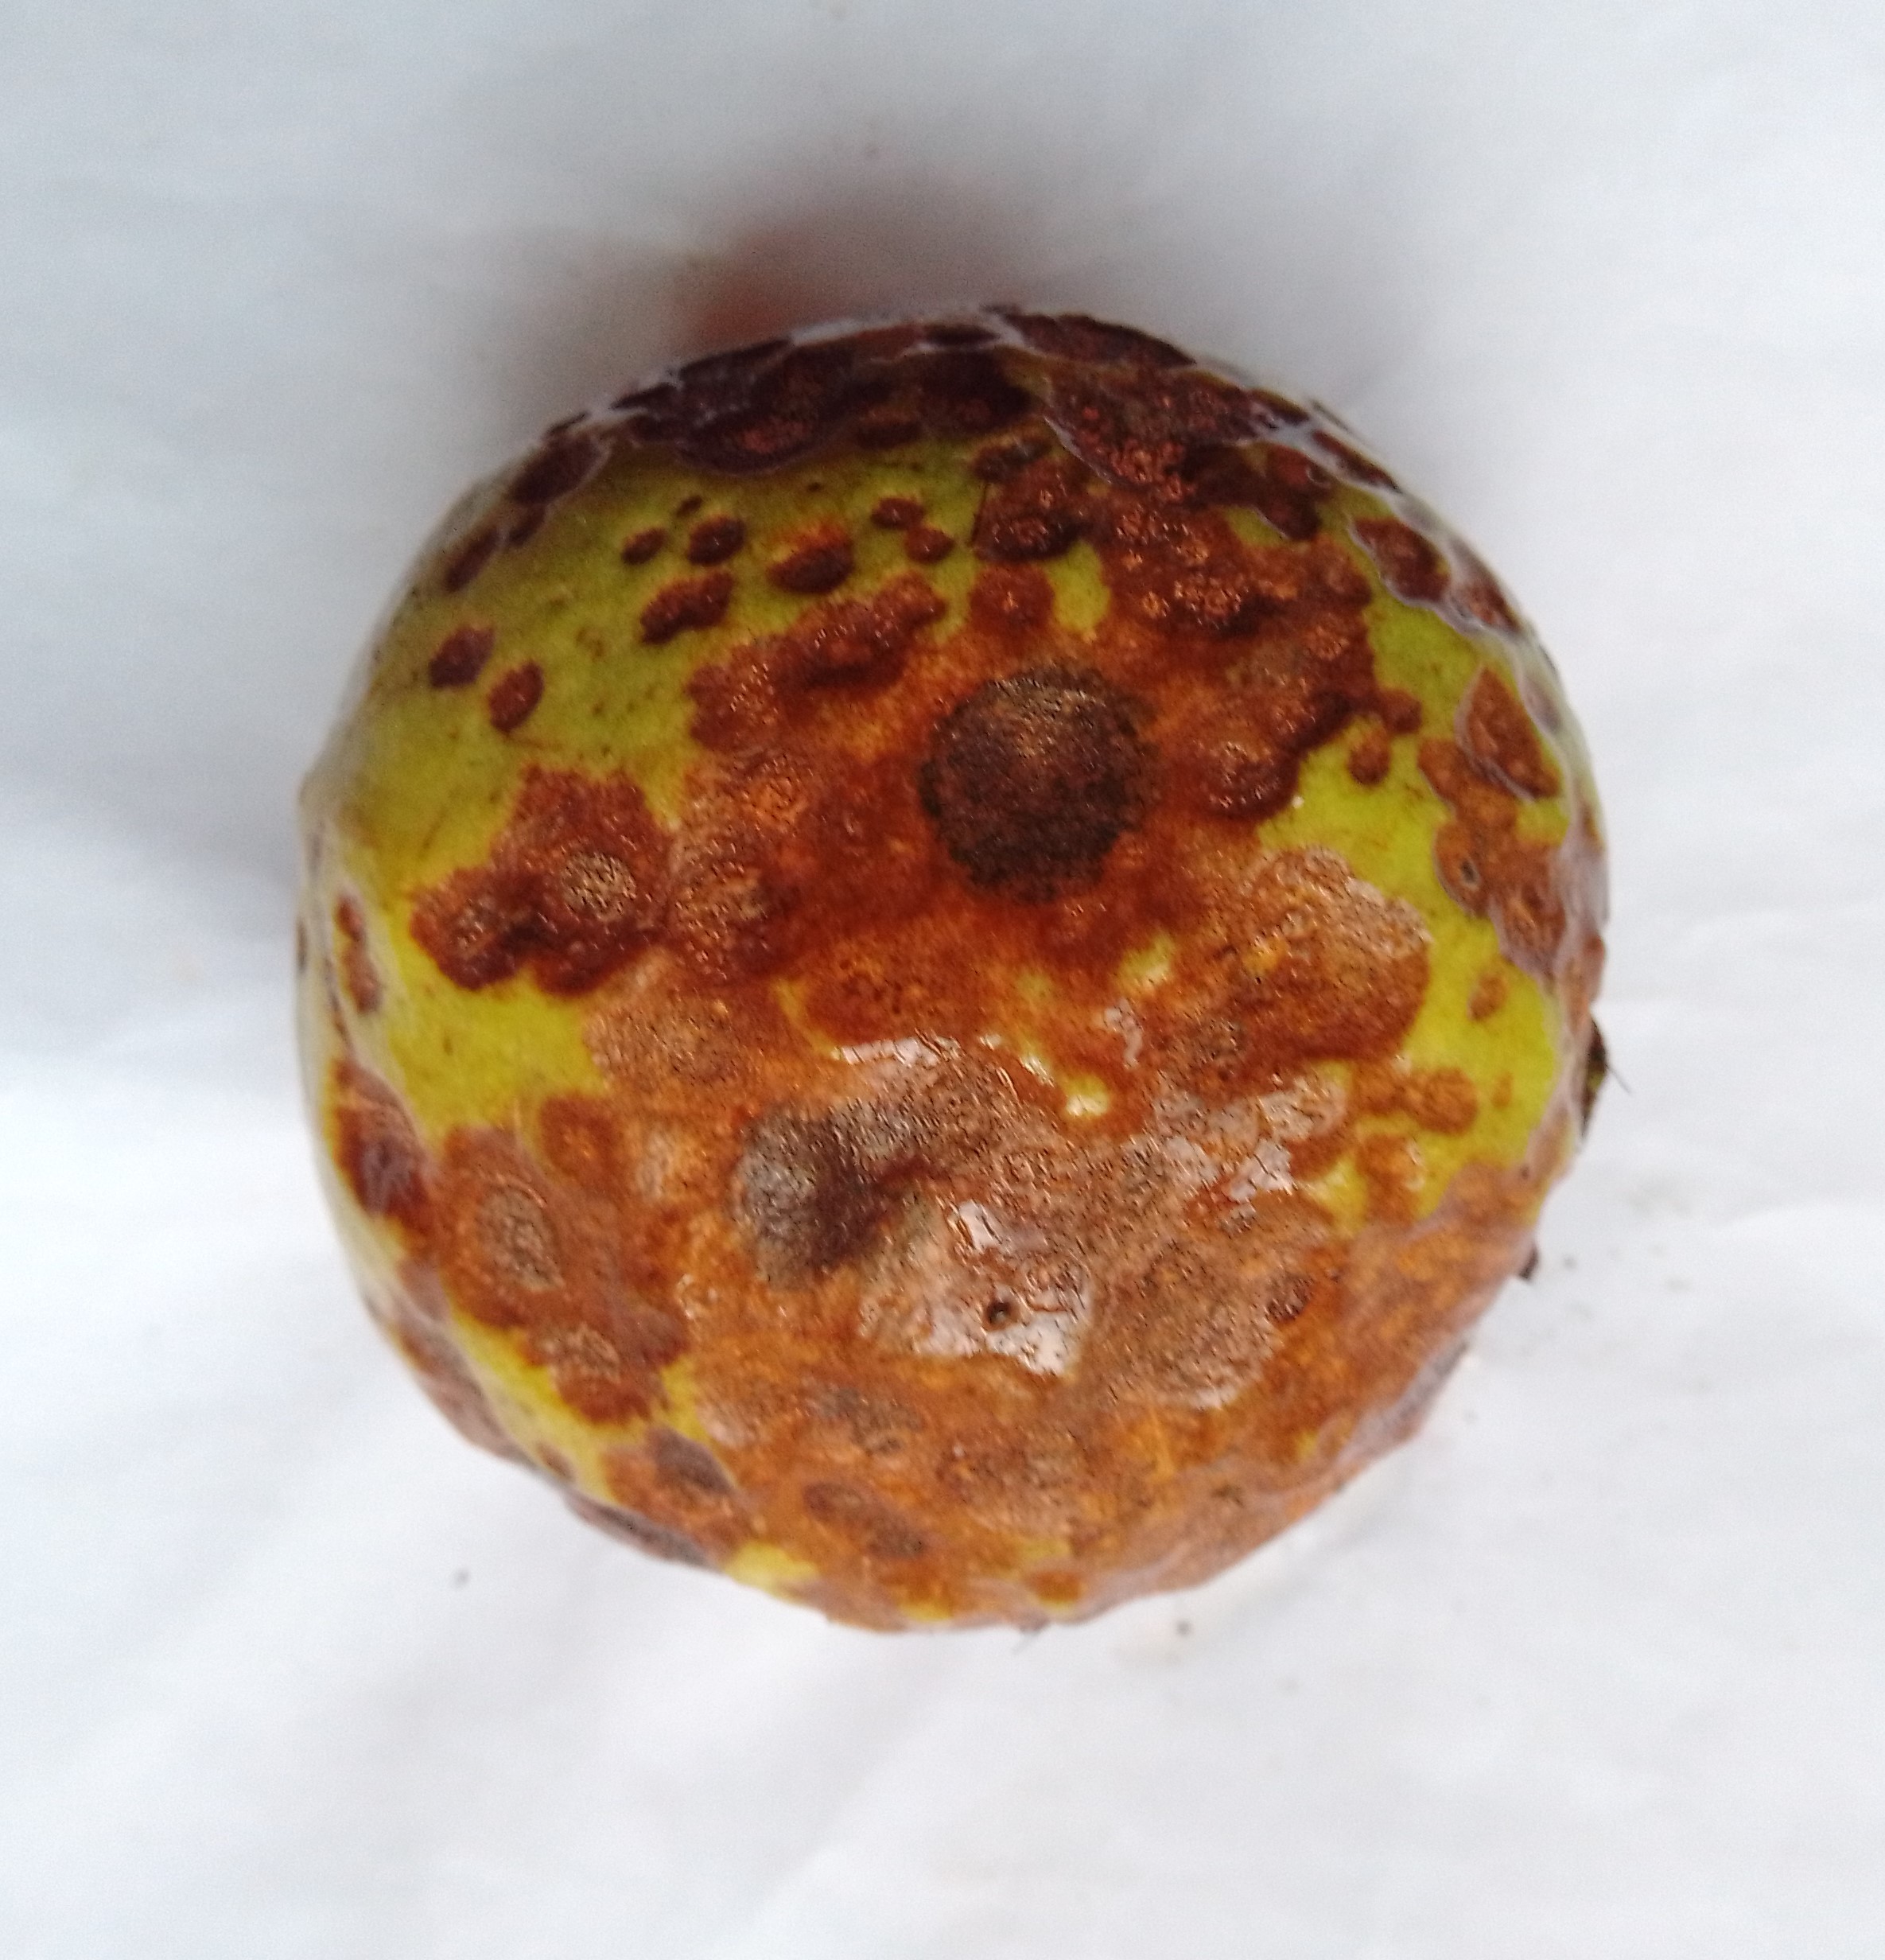
Fruit: guava
Condition: rotten